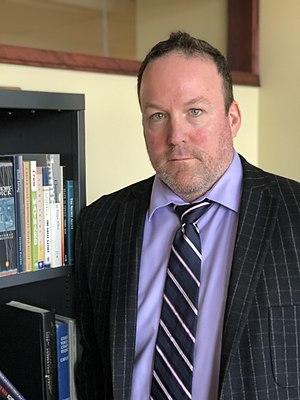
Jarhead : La Fin de l'innocence est un film de guerre américano-allemand réalisé par Sam Mendes, sorti en 2005. L'action se déroule pendant la guerre du Golfe. Le film est adapté des mémoires d'Anthony Swofford.
Anthony Swofford, né lé 12 août 1970 à Fairfield en Californie, est un écrivain américain, plus connu pour être l'auteur de Jarhead.